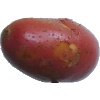
Label: Potato Red Washed 1